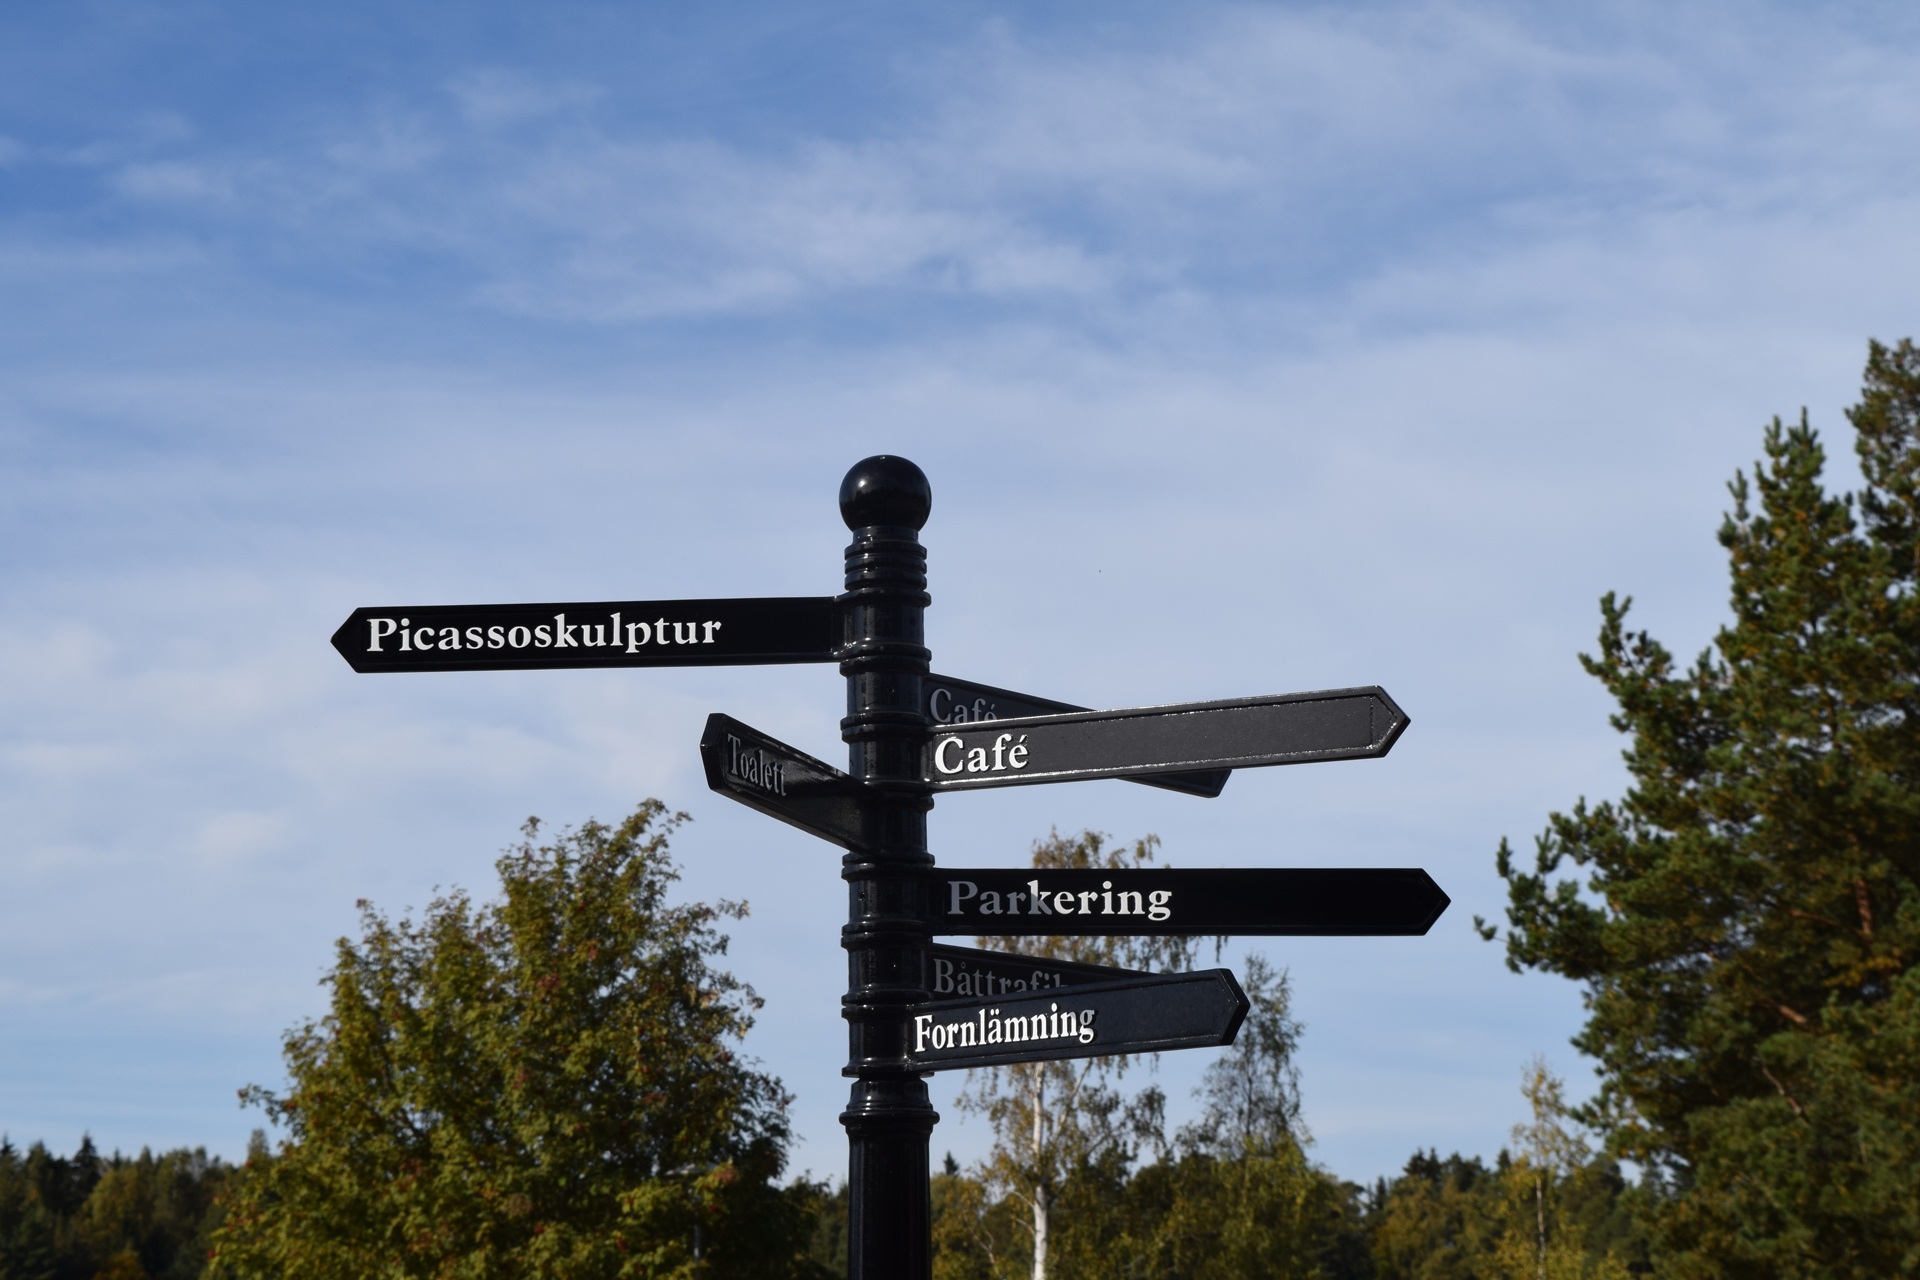
sky, advertising, sign, street light, street sign, signage, lighting, orientation, light fixture, pathfinder, traffic sign, trailblazer